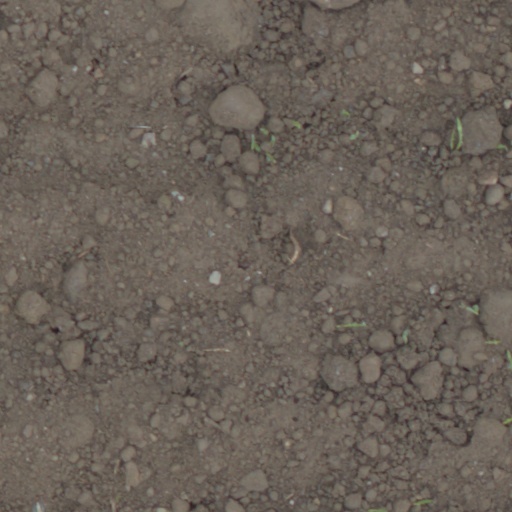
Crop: wheat